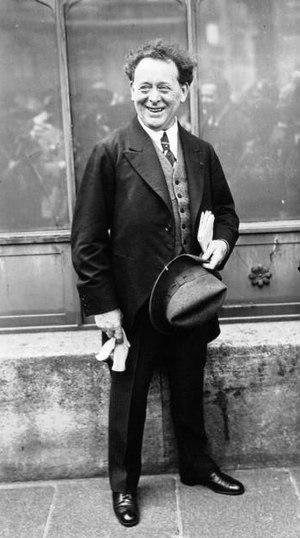
Willem Mengelberg est un chef d'orchestre néerlandais, né à Utrecht le 28 mars 1871 et mort à Zuort le 21 mars 1951.